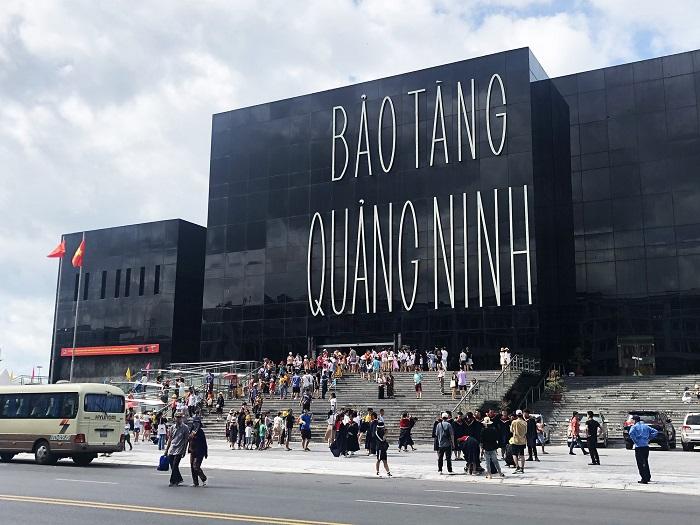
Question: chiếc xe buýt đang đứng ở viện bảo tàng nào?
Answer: bảo tàng quảng ninh